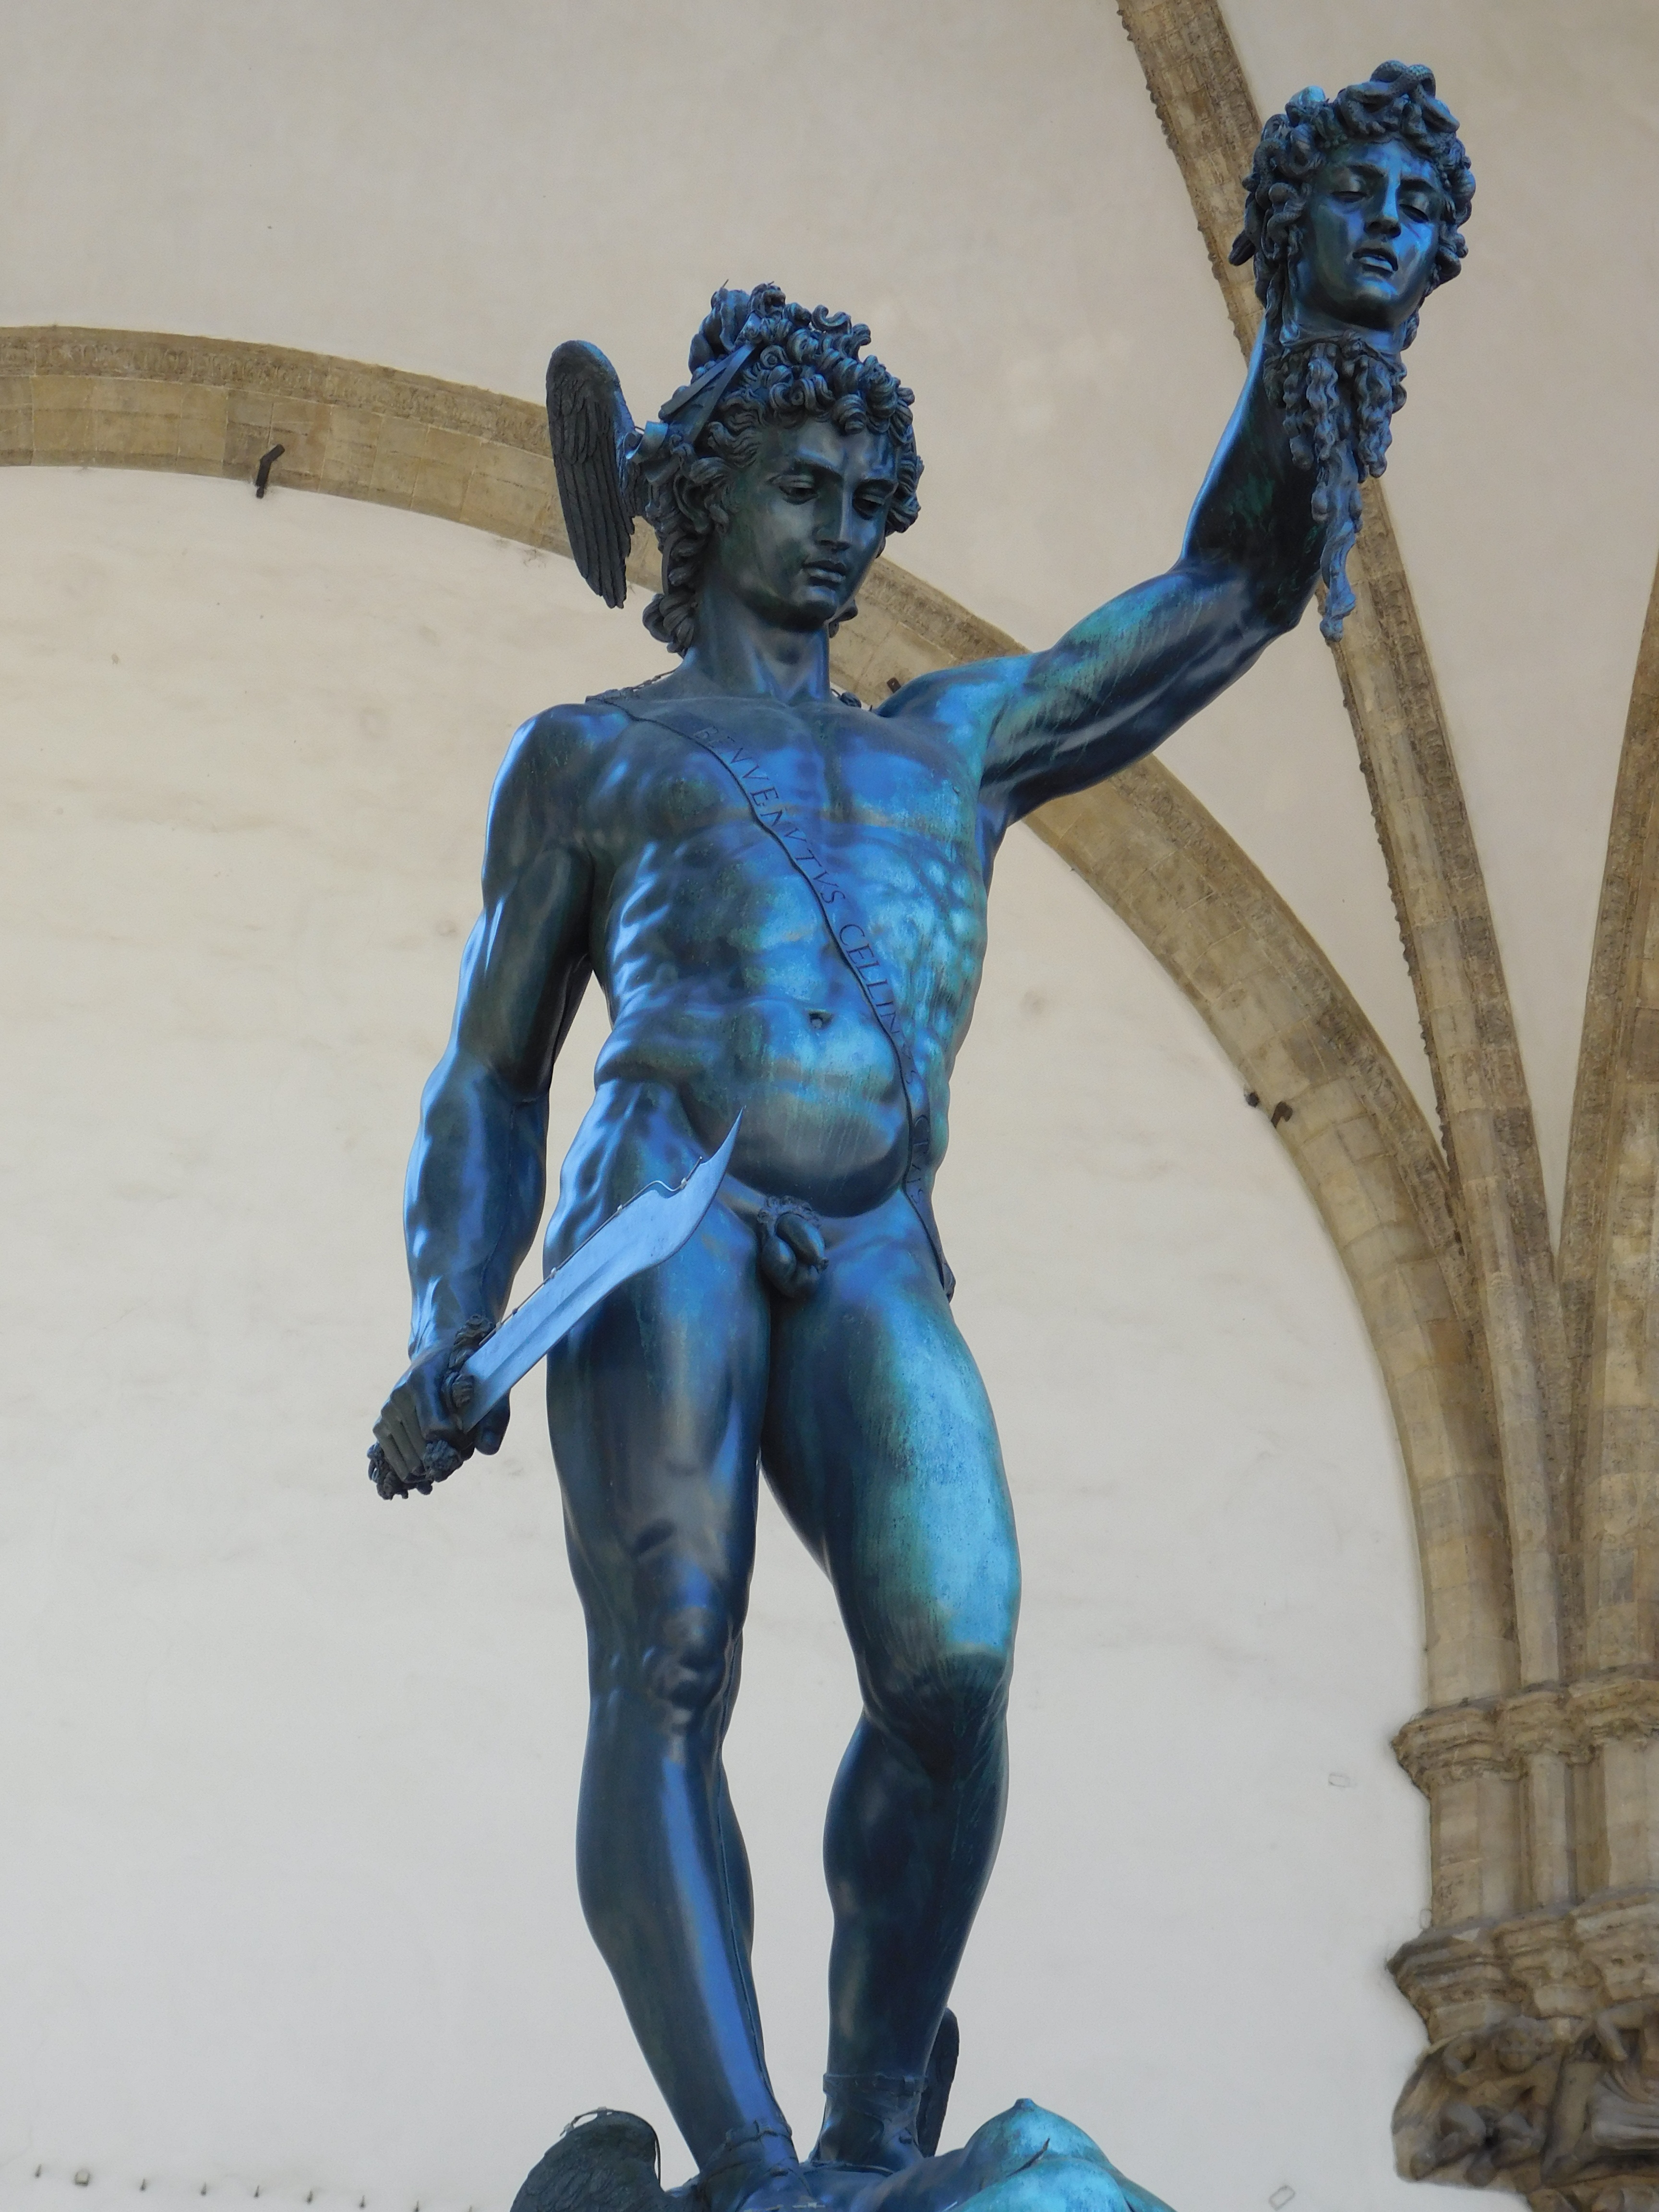
man, architecture, monument, statue, italy, medusa, sculpture, art, culture, bronze, famous, florence, naked, firenze, sculptor, bronze sculpture, perseo, miguel angel, classical sculpture